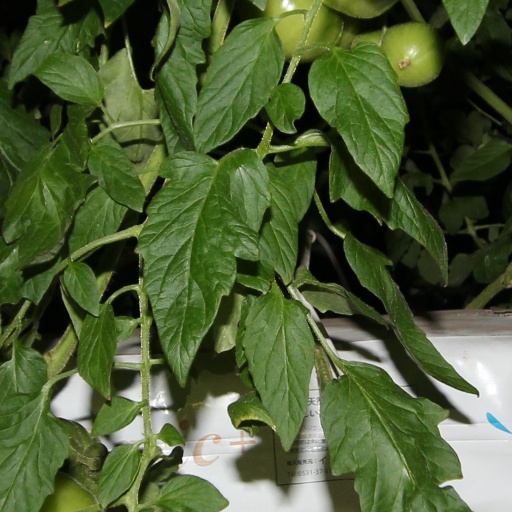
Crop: tomato